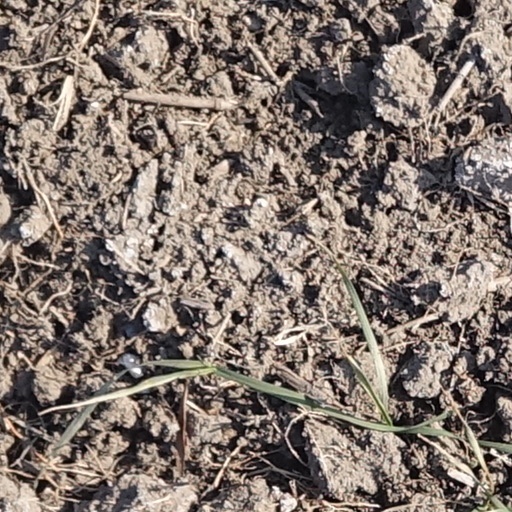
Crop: wheat